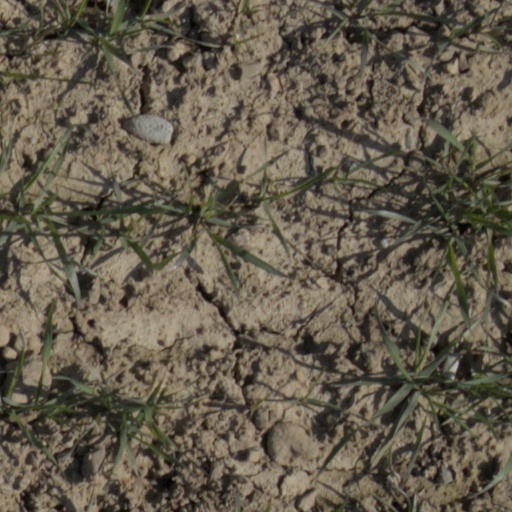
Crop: wheat